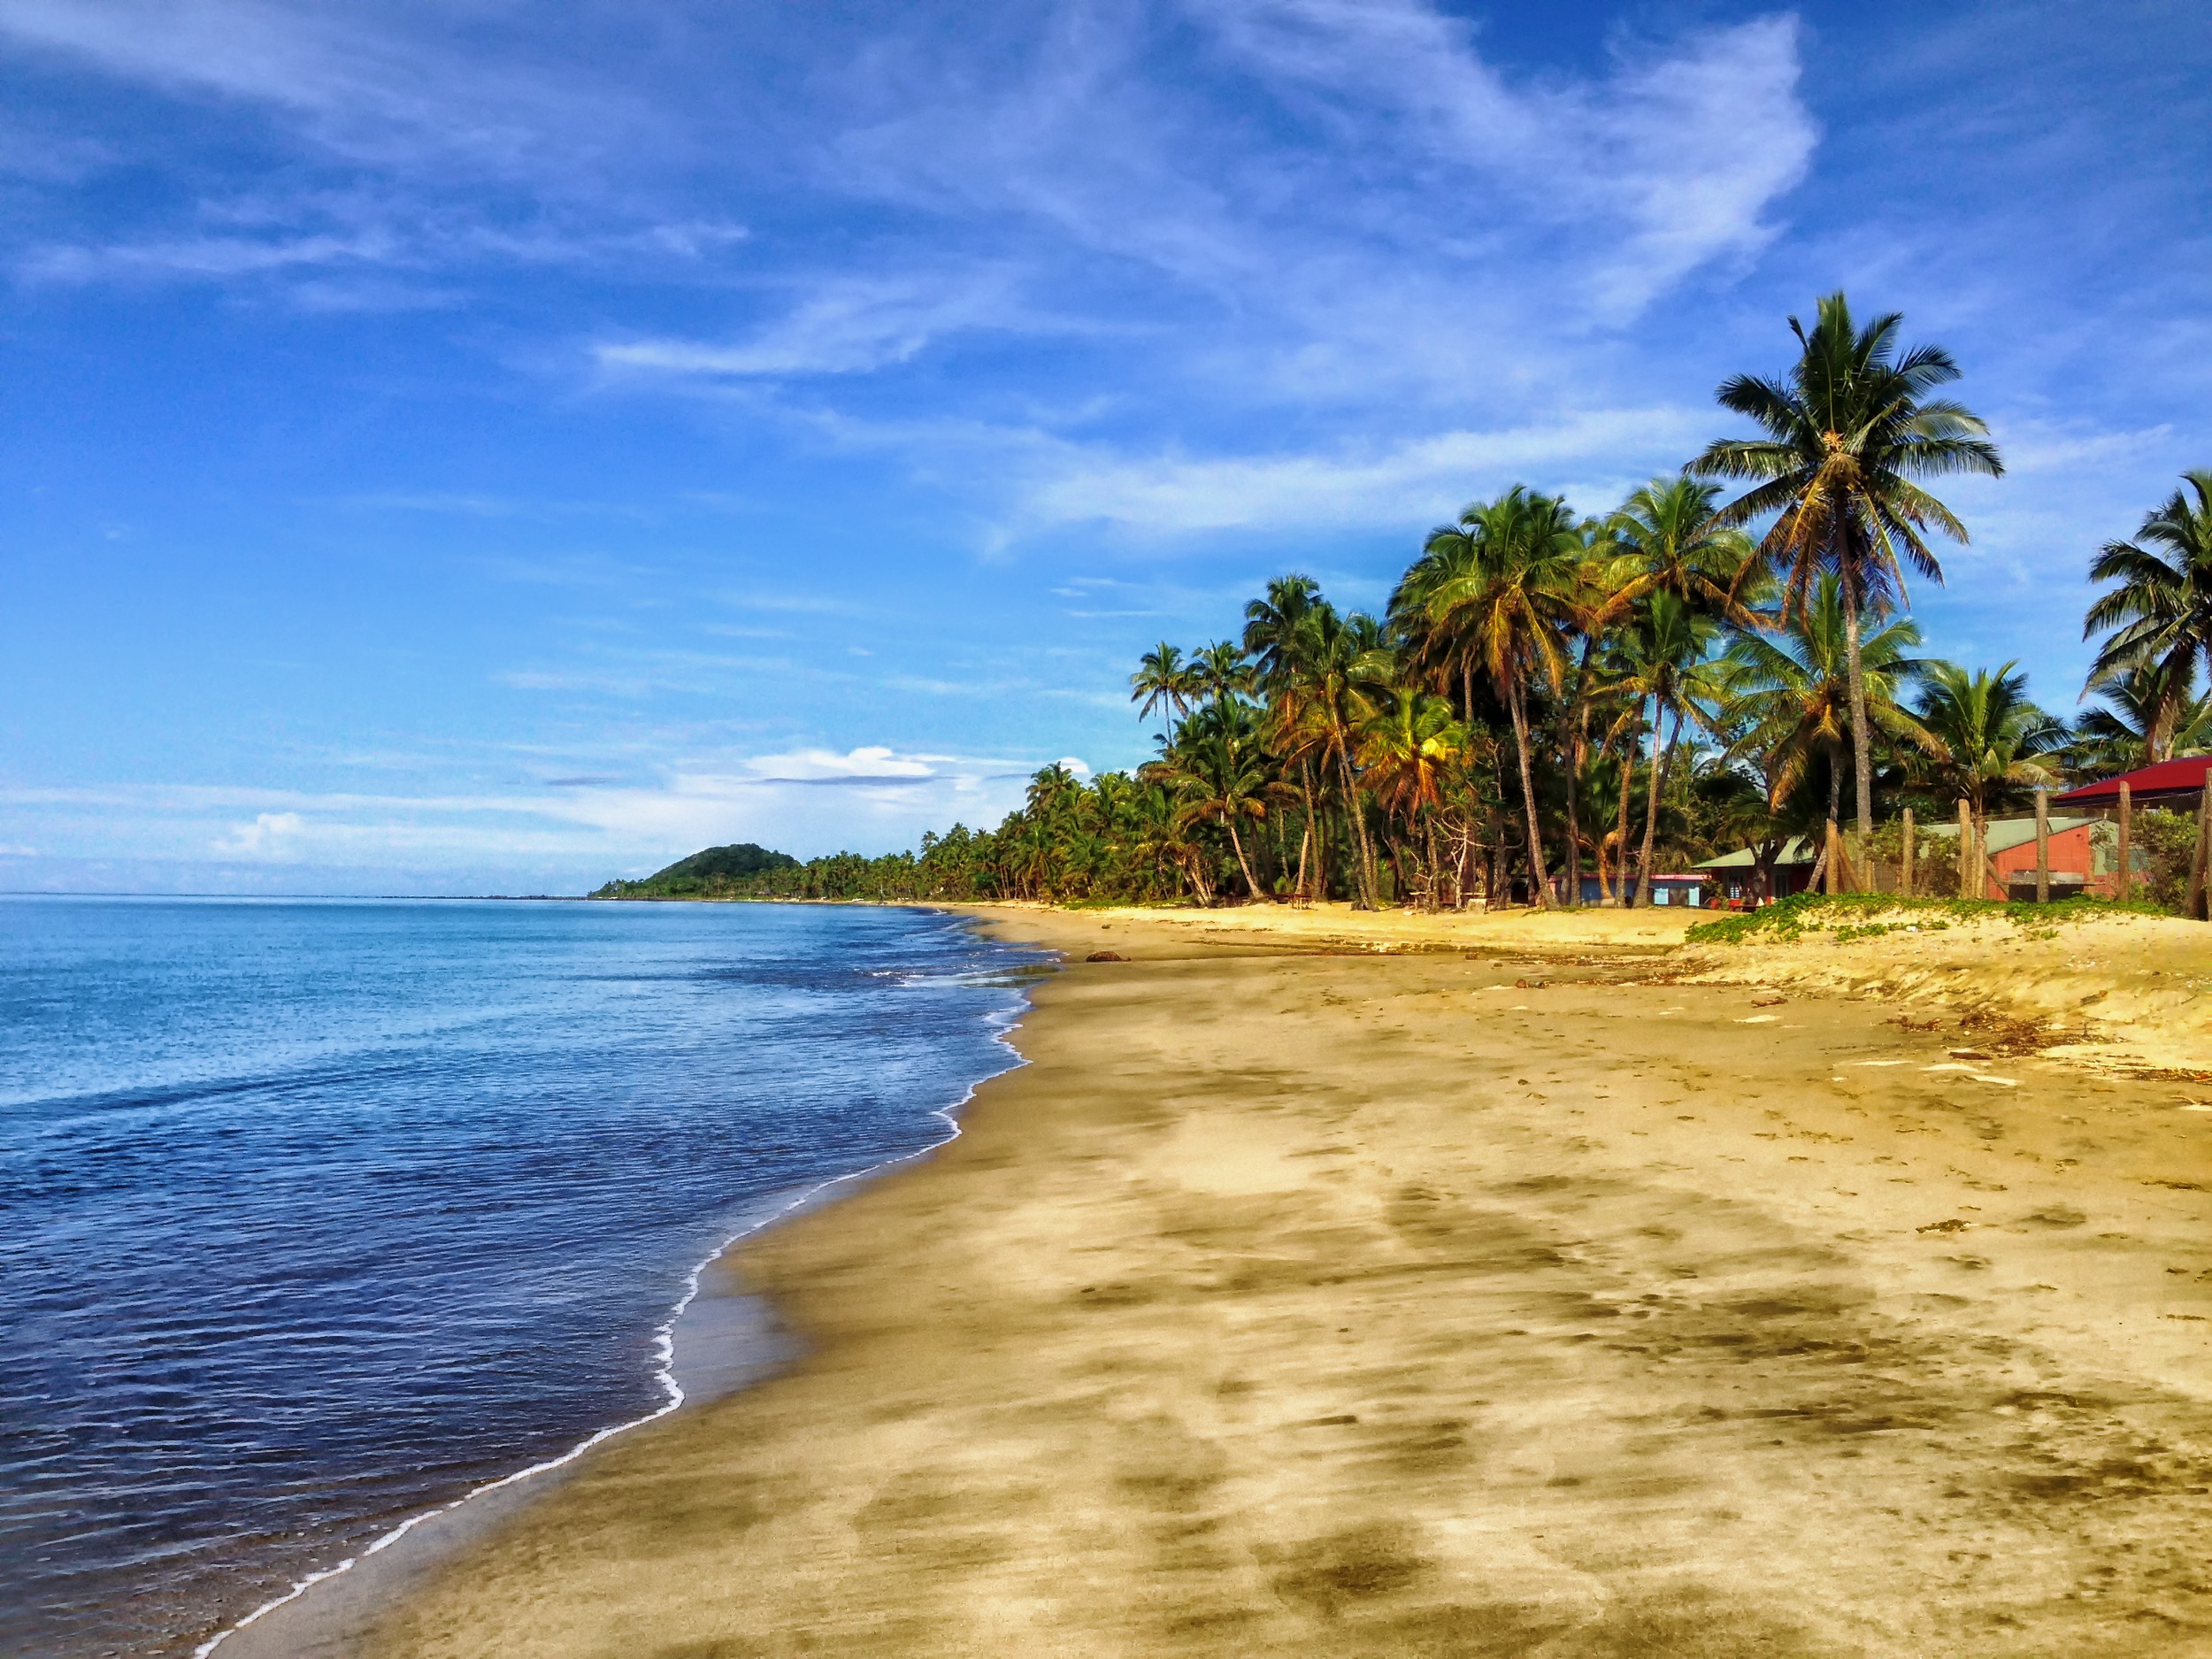
beach, sea, coast, water, nature, sand, ocean, horizon, sky, shore, wave, vacation, cove, tropical, seascape, bay, island, seashore, terrain, body of water, trees, clouds, caribbean, palms, palm trees, tropics, cape, landform, arecales